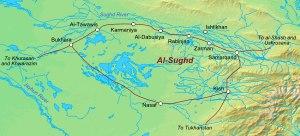
Karchi ou Qarshi, est une ville du sud-est de l'Ouzbékistan et la capitale de la province de Kachkadaria. Elle est située au sud-est de Boukhara et au sud-ouest de Samarcande. Elle est anciennement connue sous le nom de Nakhchab sous les Sogdiens et de Nasaf sous les Arabes.
Samarcande ou parfois Samarkand, population 400 000 habitants, est une ville d'Ouzbékistan, capitale de la province de Samarcande. Riche en monuments historiques, Samarcande a été proclamée en 2001 par l'UNESCO carrefour de cultures et site du patrimoine mondial. Depuis 2009, la ville de Samarcande a subi de nombreux réaménagements urbains : un mur sépare aujourd'hui les quartiers populaires des grands monuments de la ville et des quartiers centenaires comme celui d'Iskandarov ont été détruits ; leurs habitants ont été relogés de force en périphérie de la ville.
Boukhara est une ville d'Ouzbékistan, située au centre-sud du pays. C'est la capitale de la province de Boukhara. Ses habitants sont les Boukhariotes.
La route de la soie est un réseau ancien de routes commerciales entre l'Asie et l'Europe, reliant la ville de Chang'an en Chine à la ville d'Antioche, en Syrie médiévale. Elle tire son nom de la plus précieuse marchandise qui y transitait : la soie.